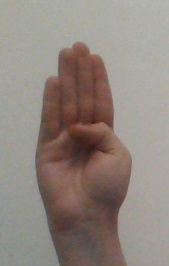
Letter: kaaf